Mahmud I

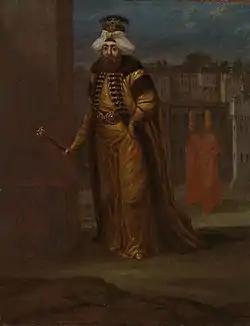
Portrait by Jean Baptiste Vanmour

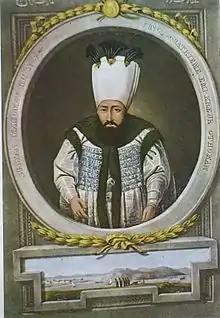
"Sultan Mahmud I"

Mahmud I (2 August 1696 13 December 1754), known as Mahmud the Hunchback, was the sultan of the Ottoman Empire from 1730 to 1754. He took over the throne after the quelling of the Patrona Halil rebellion. His reign was marked by wars in Persia and conflicts in Europe. He delegated government affairs to his viziers and devoted time to writing poetry. Nader Shah's devastating campaign weakened the Mughal Empire and created the opportunity for Mahmud I to initiate war with cooperation from Muhammad Shah. The alliance ended with the latter's death, leading to tensions between the Afsharids and the Ottomans. In 1748, he outlawed Freemasonry within the Ottoman Empire.